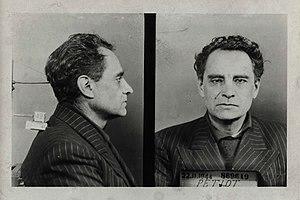
Photographie d'identité judiciaire du docteur Marcel Petiot (22 novembre 1944).
Marcel André Henri Félix Petiot, dit le docteur Petiot, né le 17 janvier 1897 à Auxerre et guillotiné le 25 mai 1946 à Paris en France, est un médecin, criminel et homme politique français.